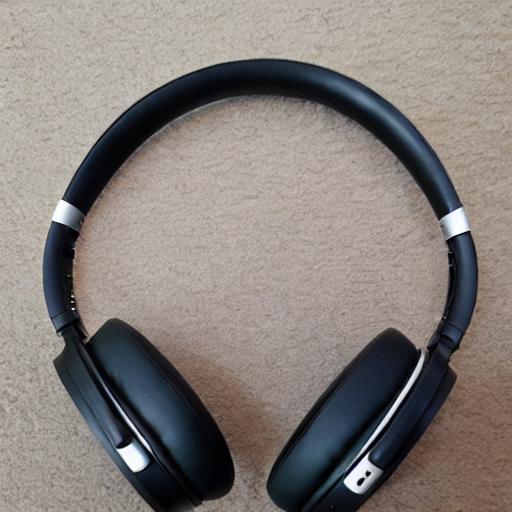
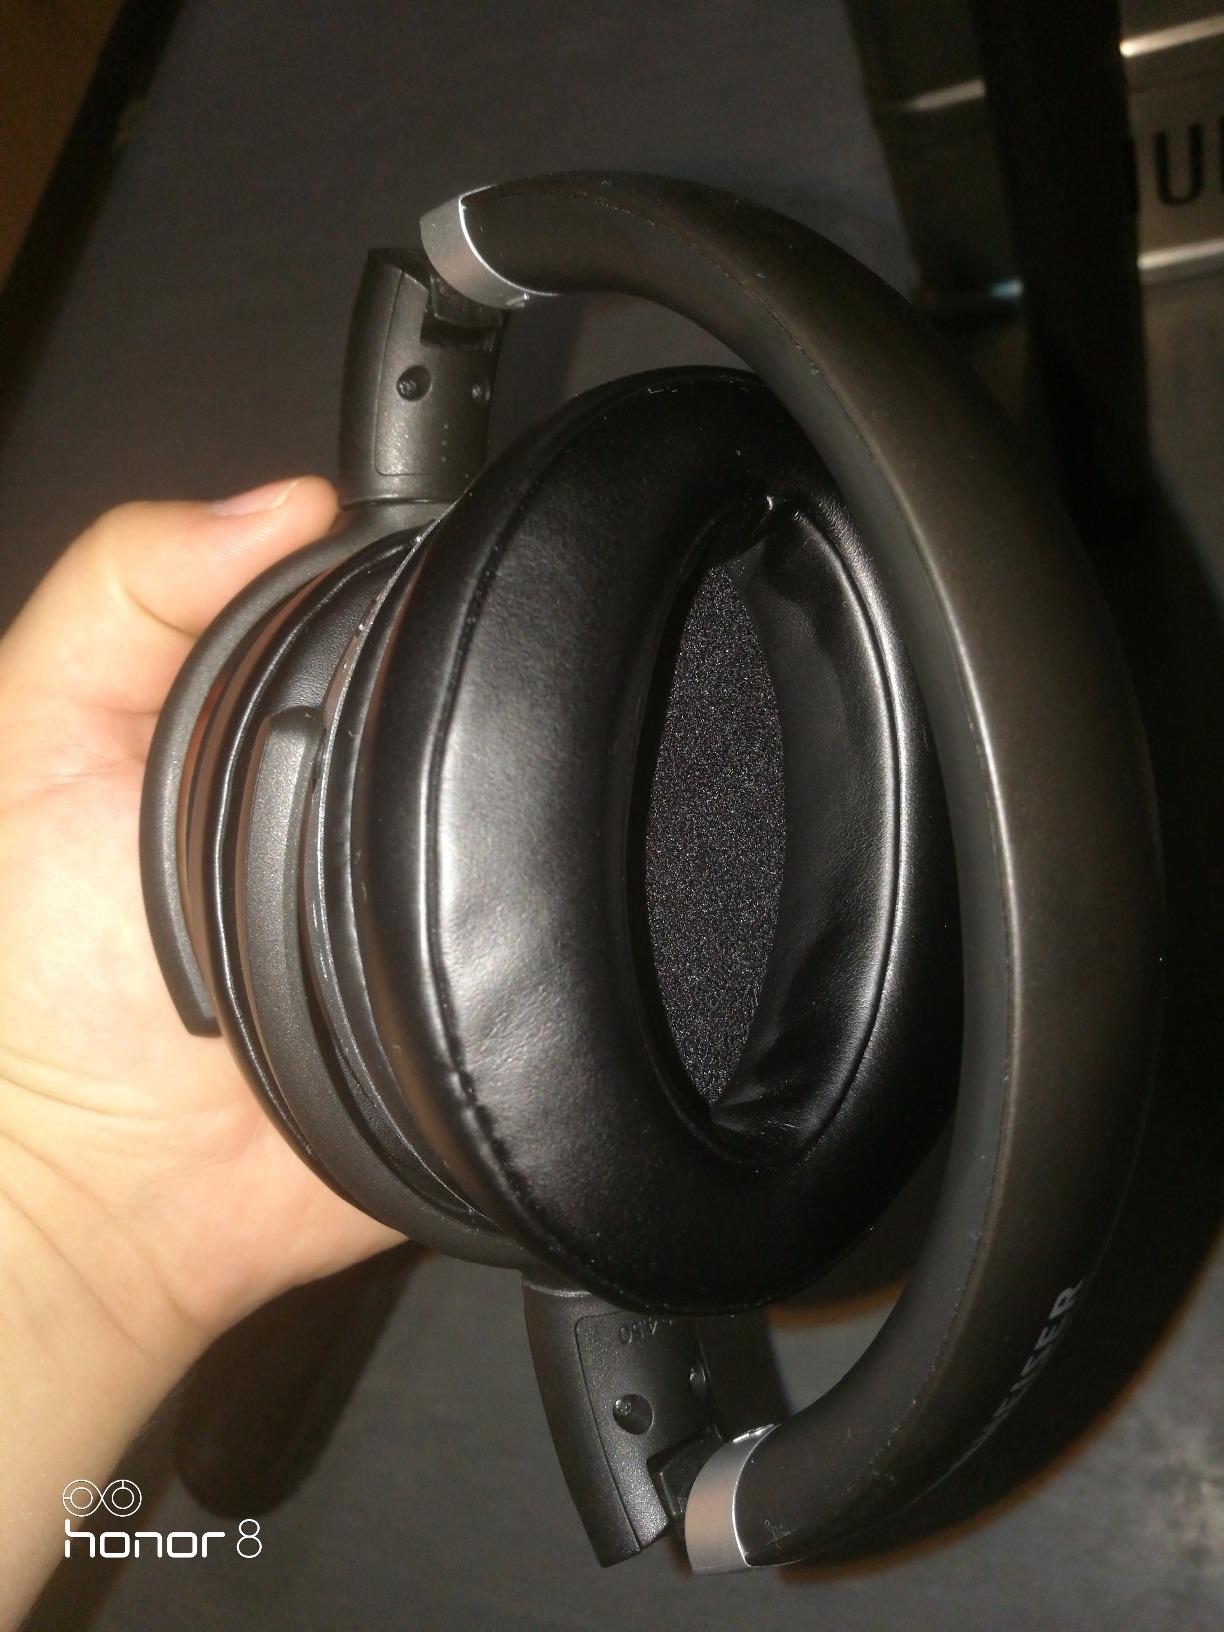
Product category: headphones
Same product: no